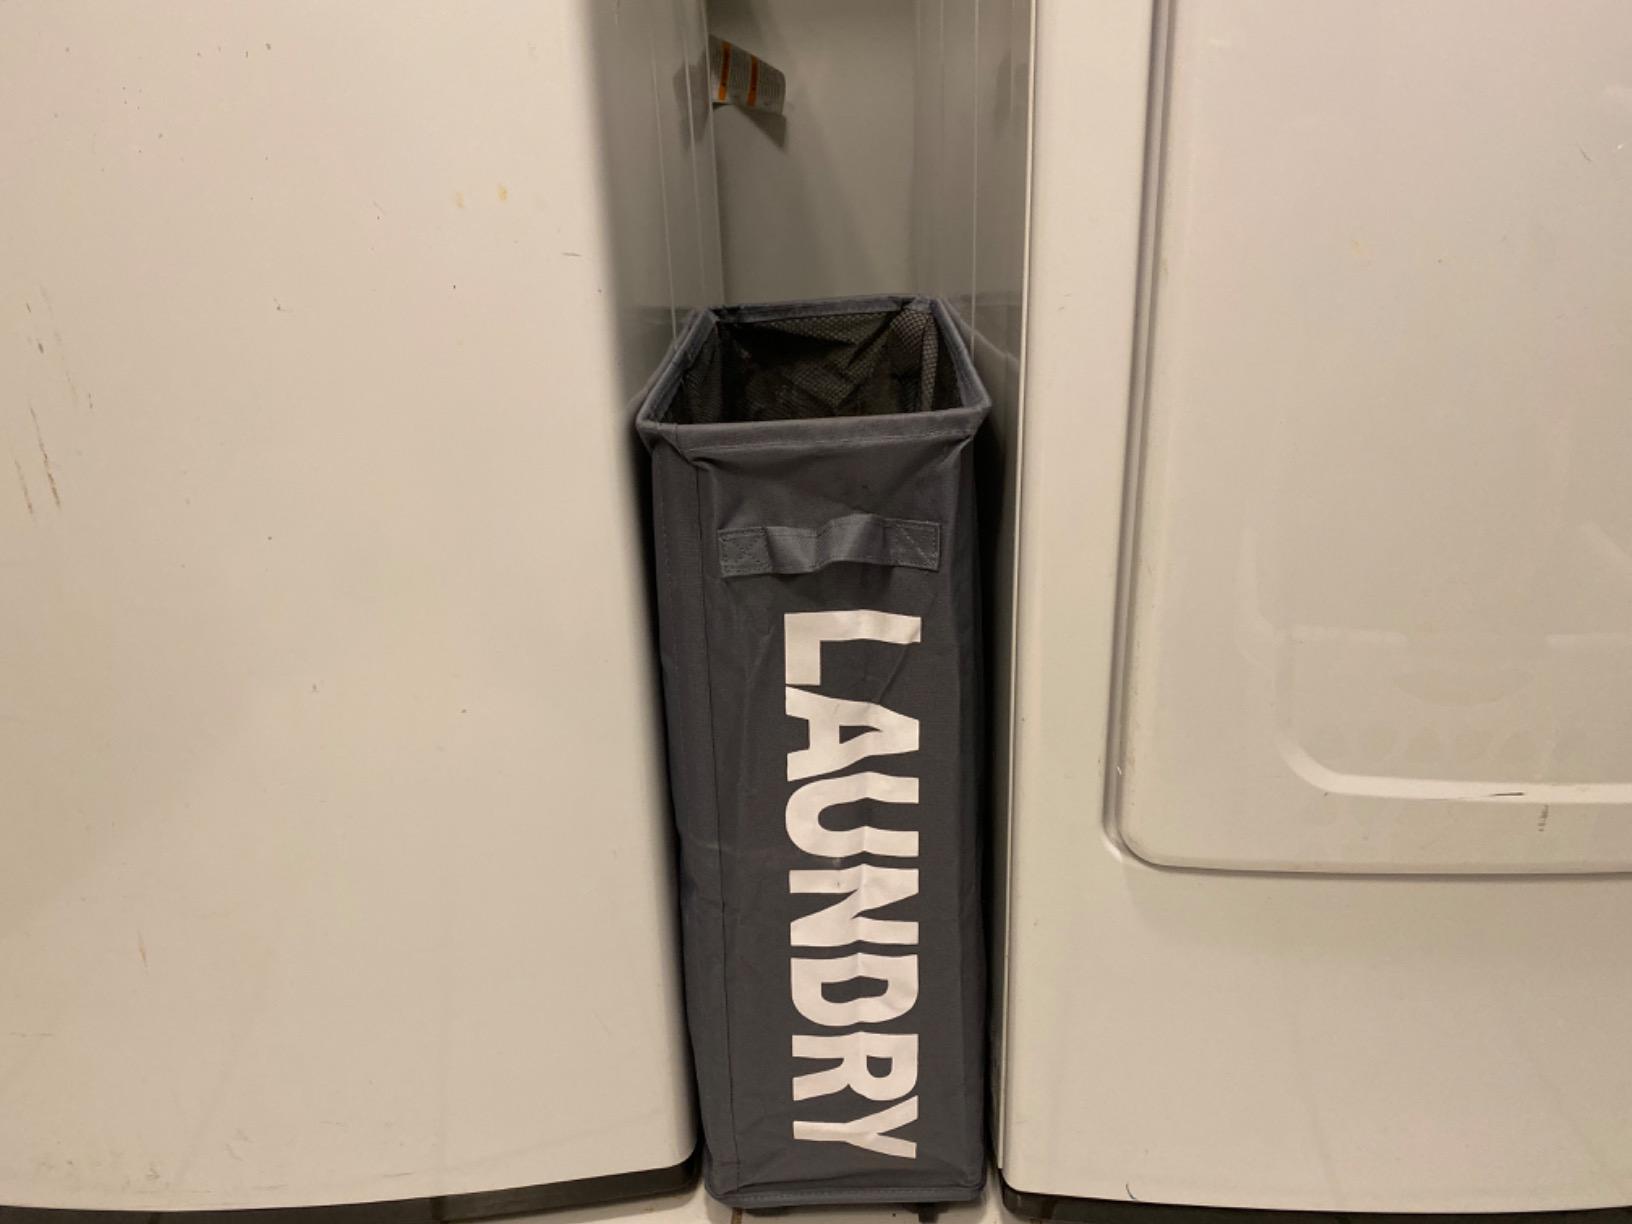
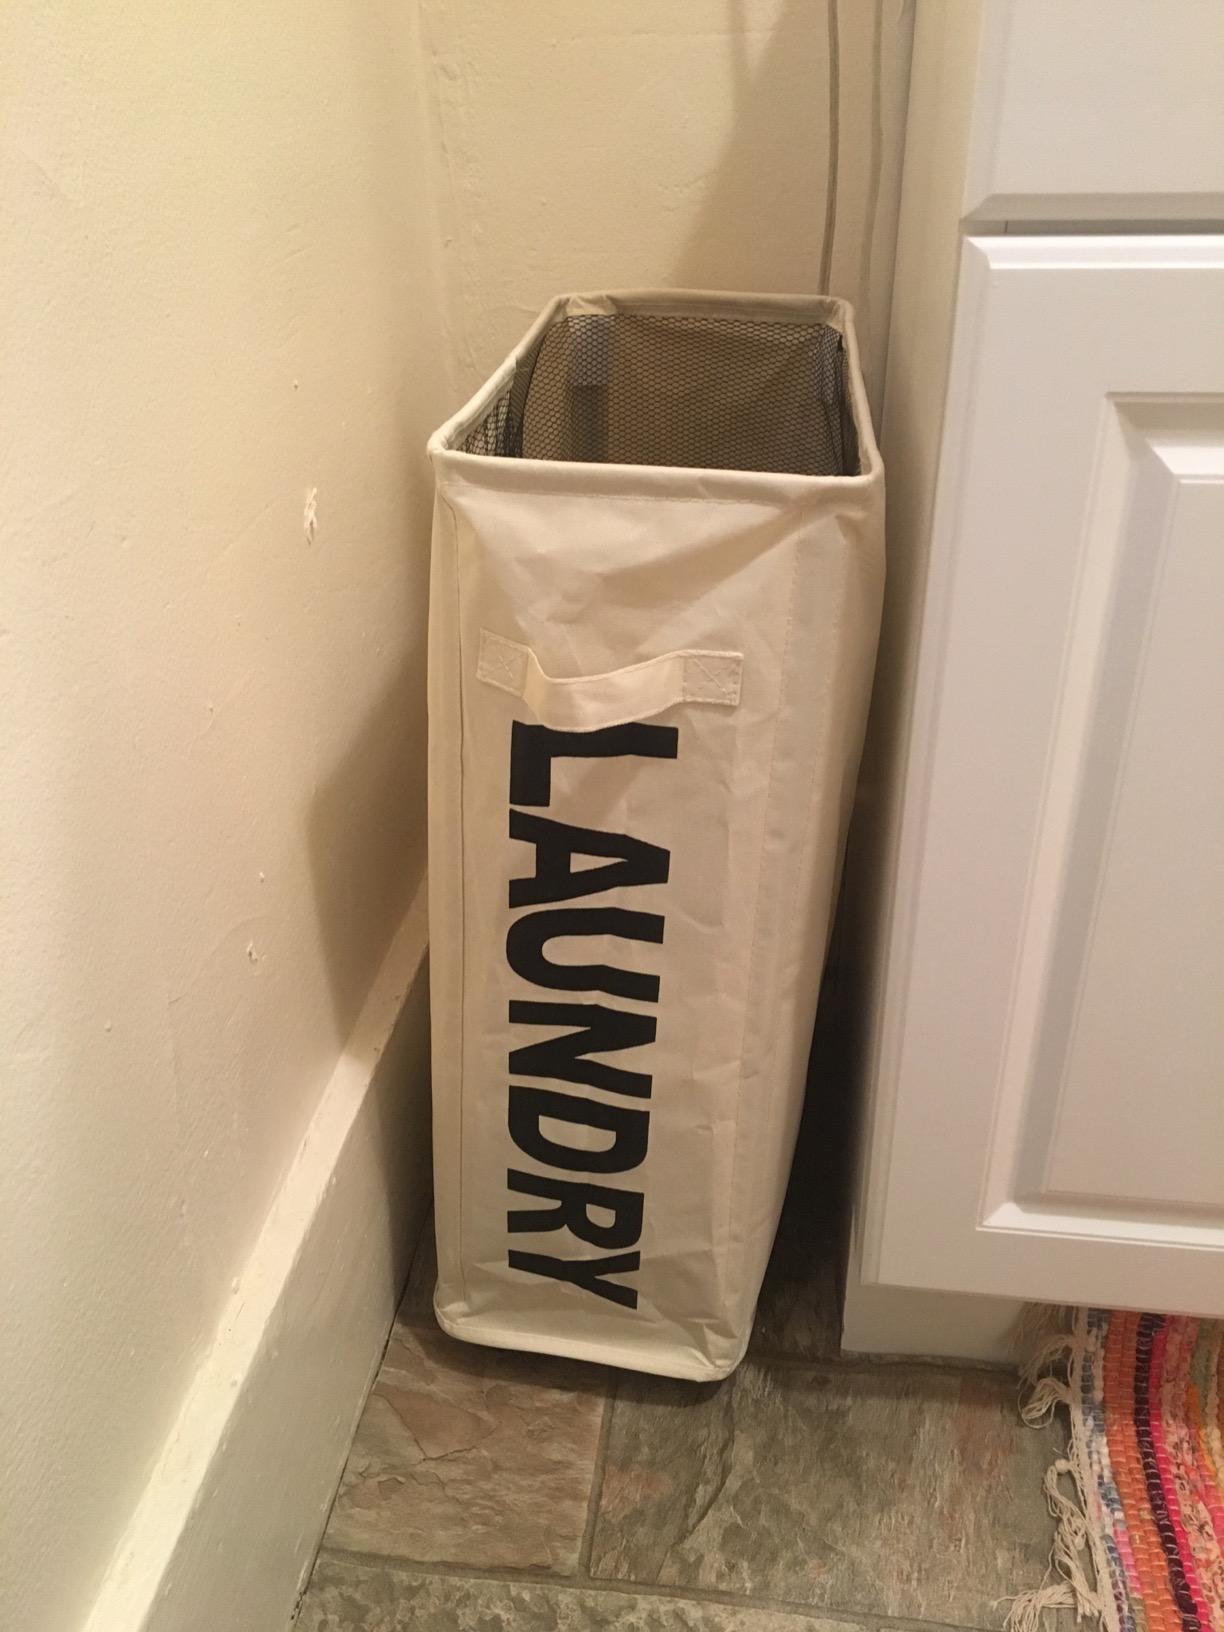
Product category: items_hamper
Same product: no